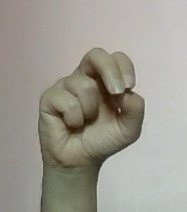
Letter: gaaf